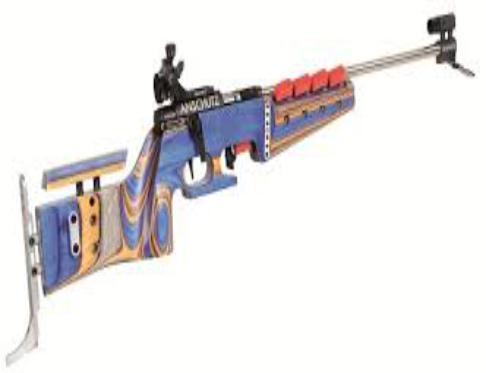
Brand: anschutz
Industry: Others